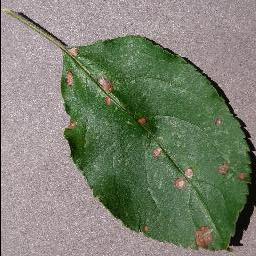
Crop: apple
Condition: black_rot